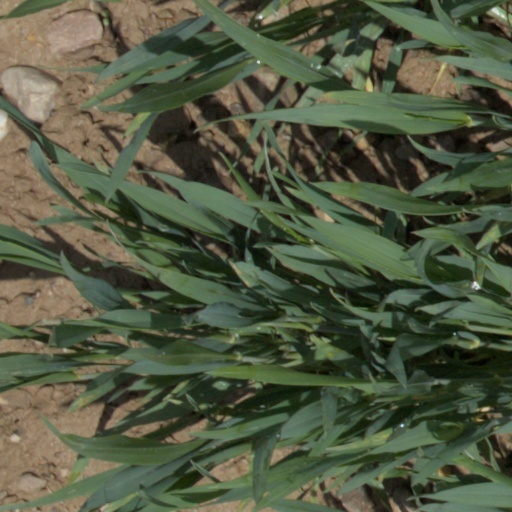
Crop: wheat